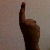
The image shows a hand gesture representing the number 1 in Indian Sign Language.